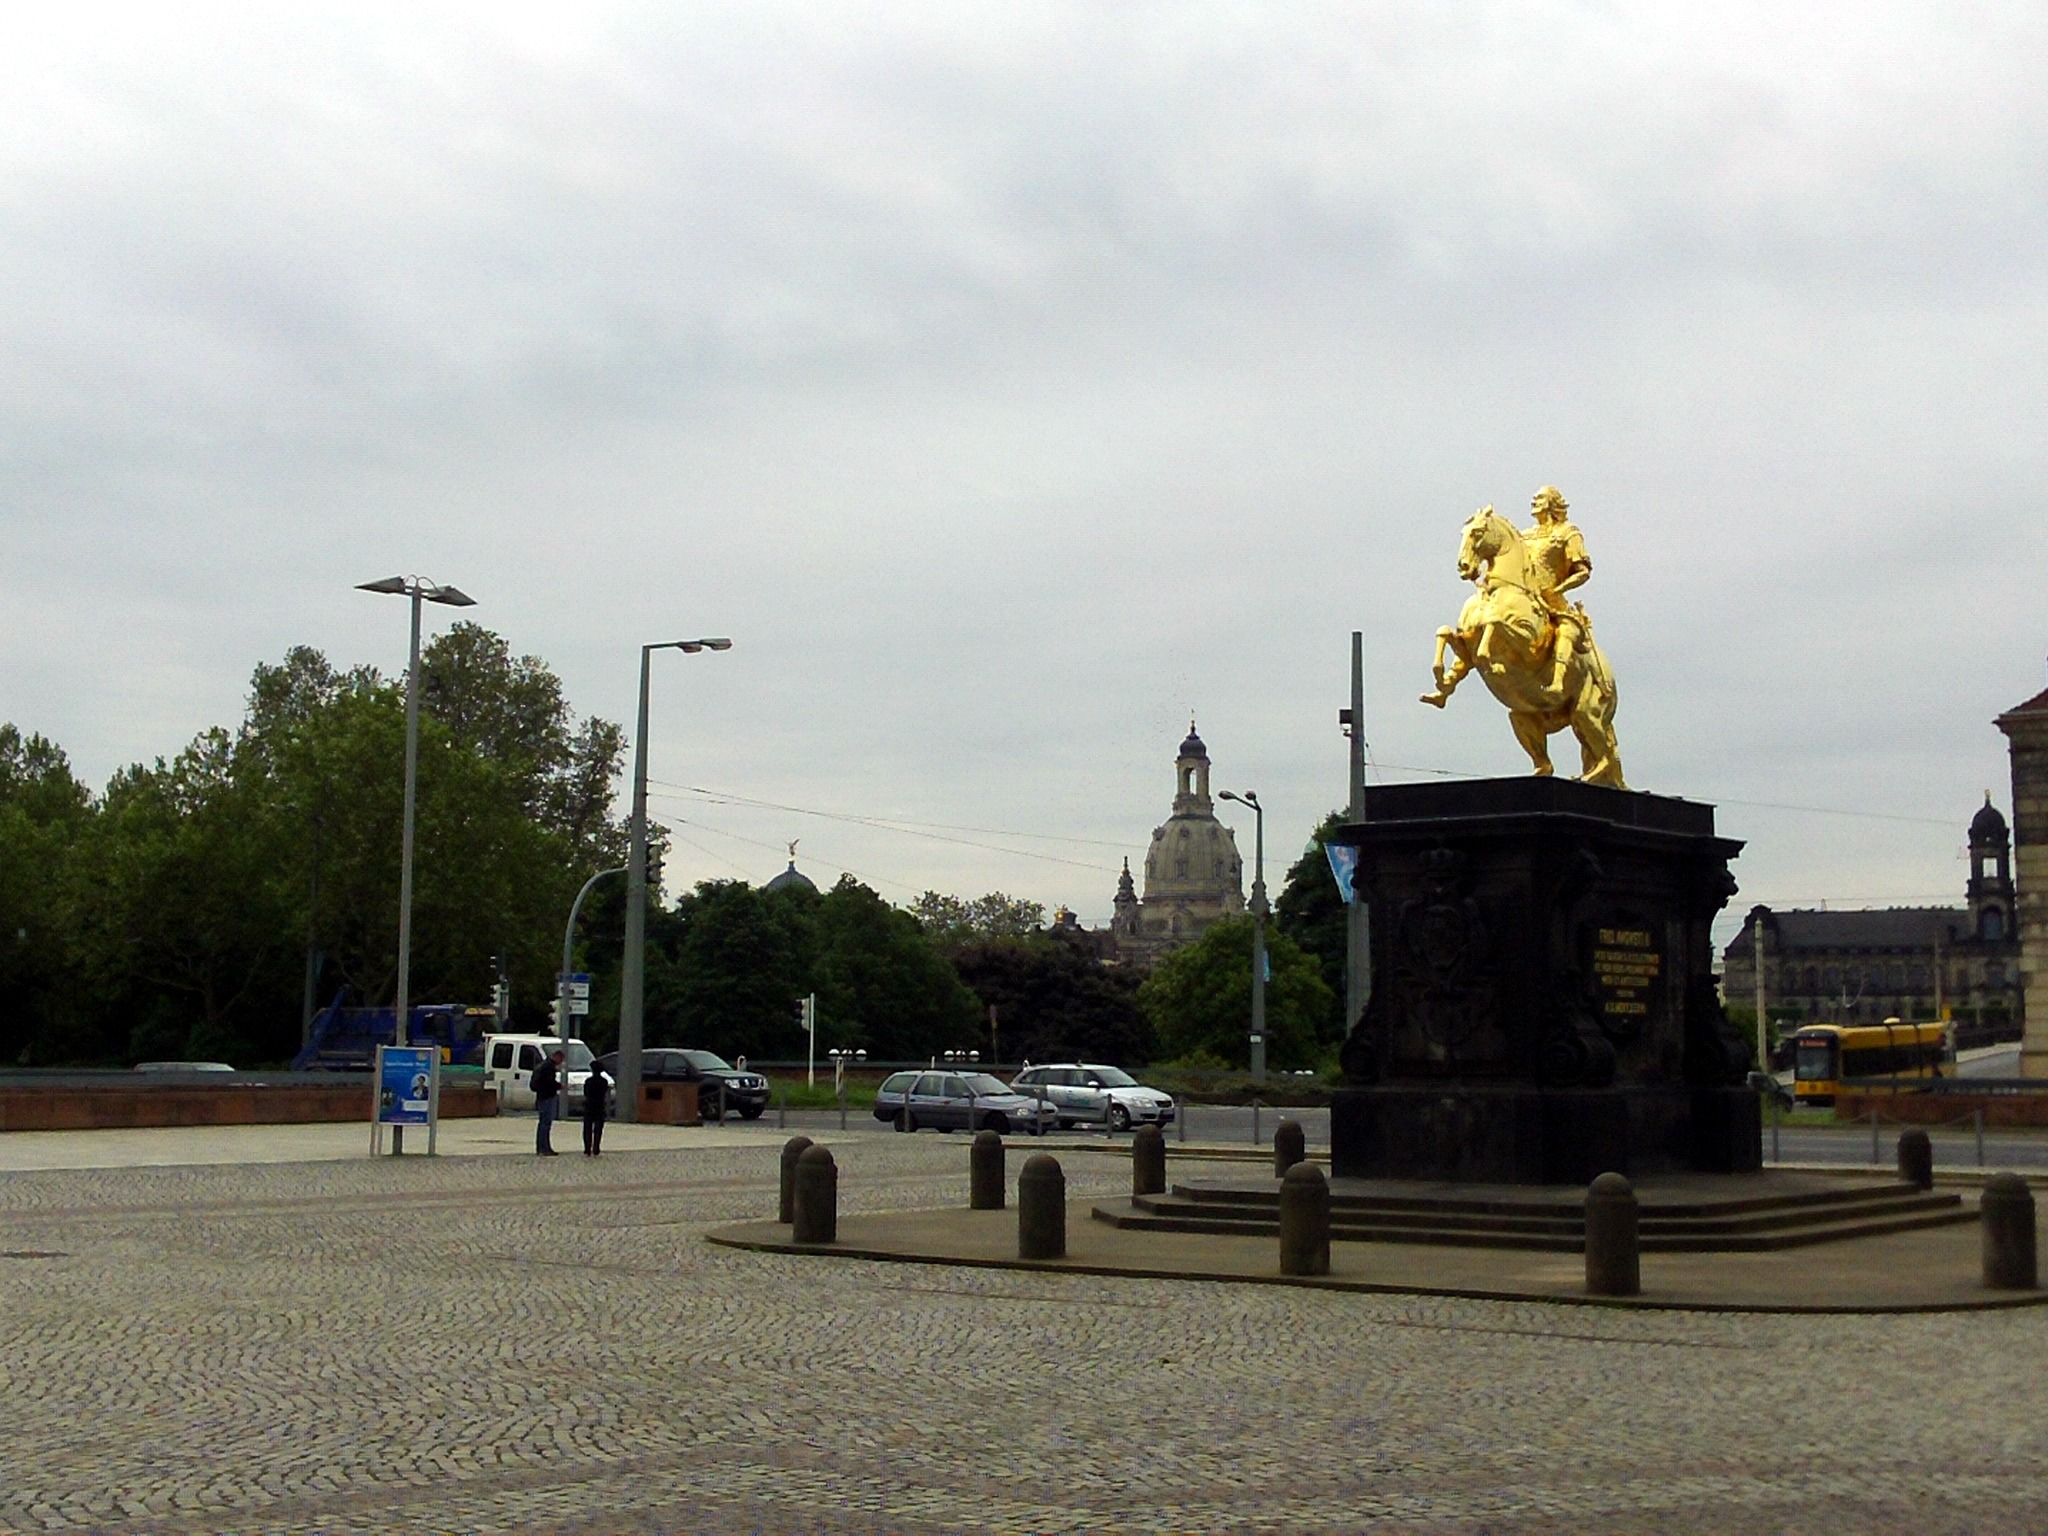
city, monument, memorial, town square, historically, frauenkirche, dresden, golden rider, human settlement